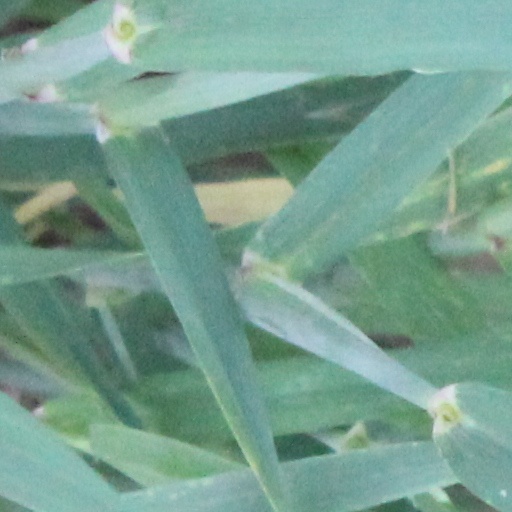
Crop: wheat